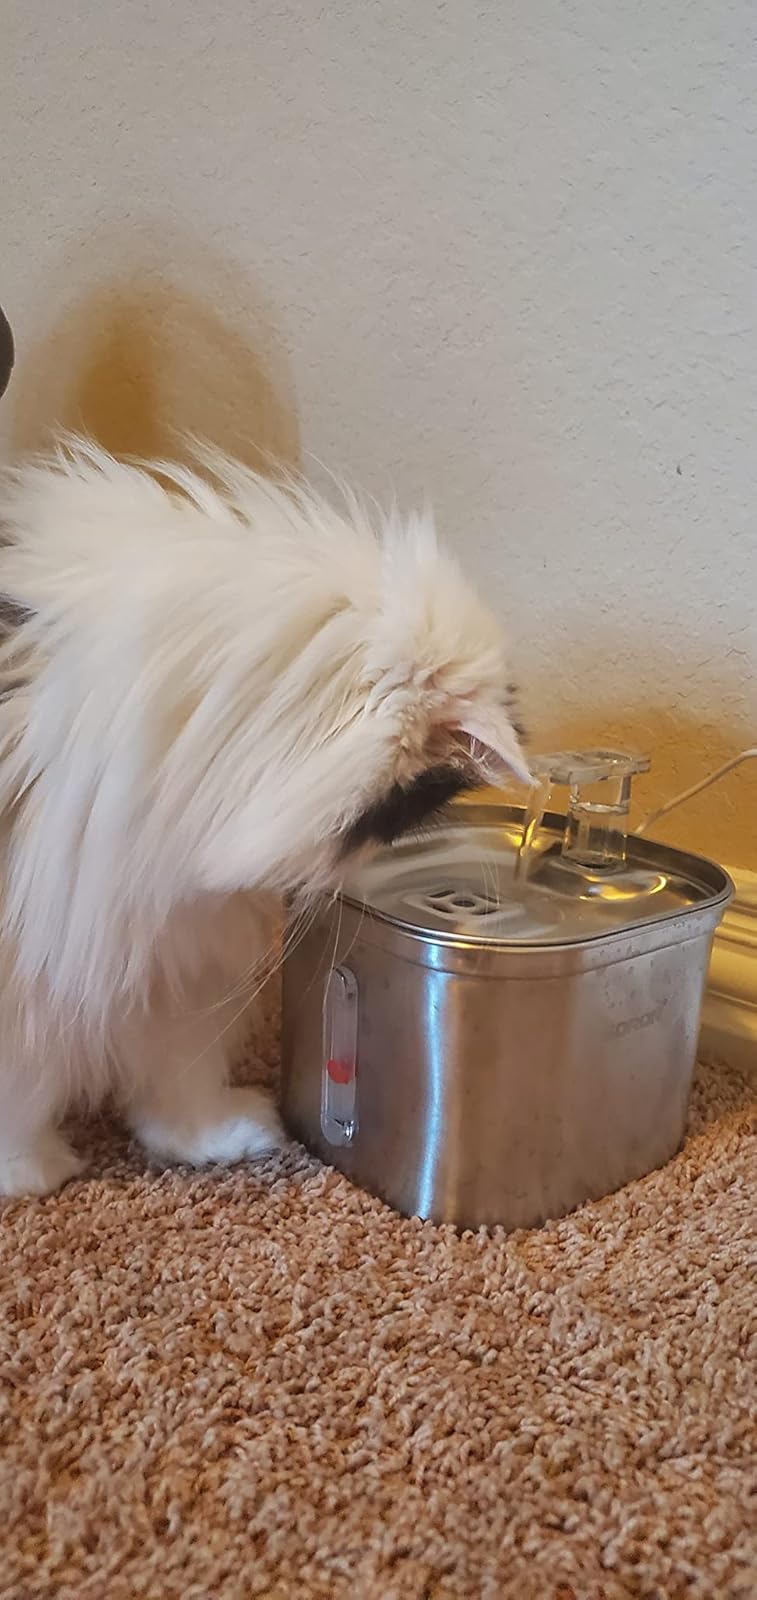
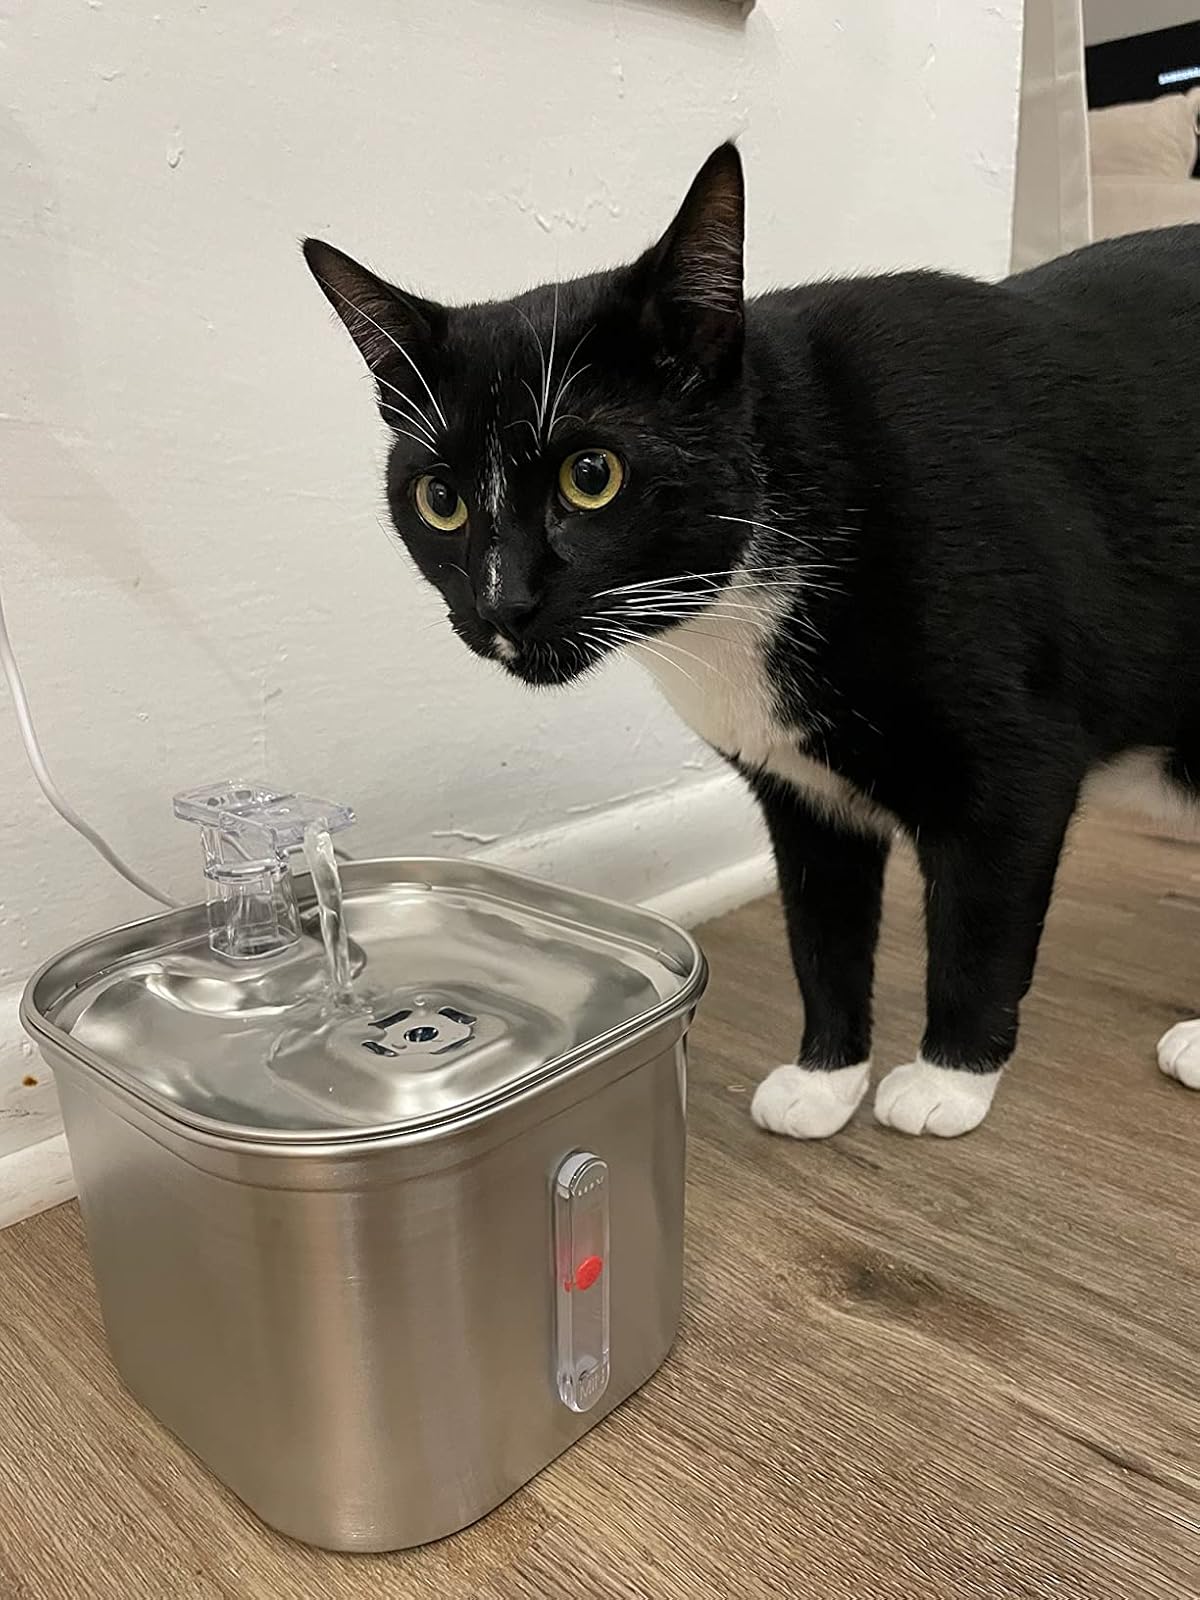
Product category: items_bowl
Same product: yes